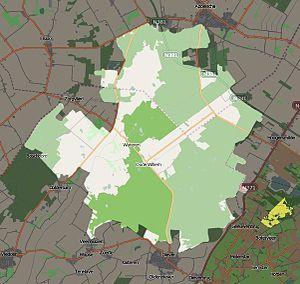
Cet article est une liste des vingt parcs nationaux des Pays-Bas, gérés par les provinces.